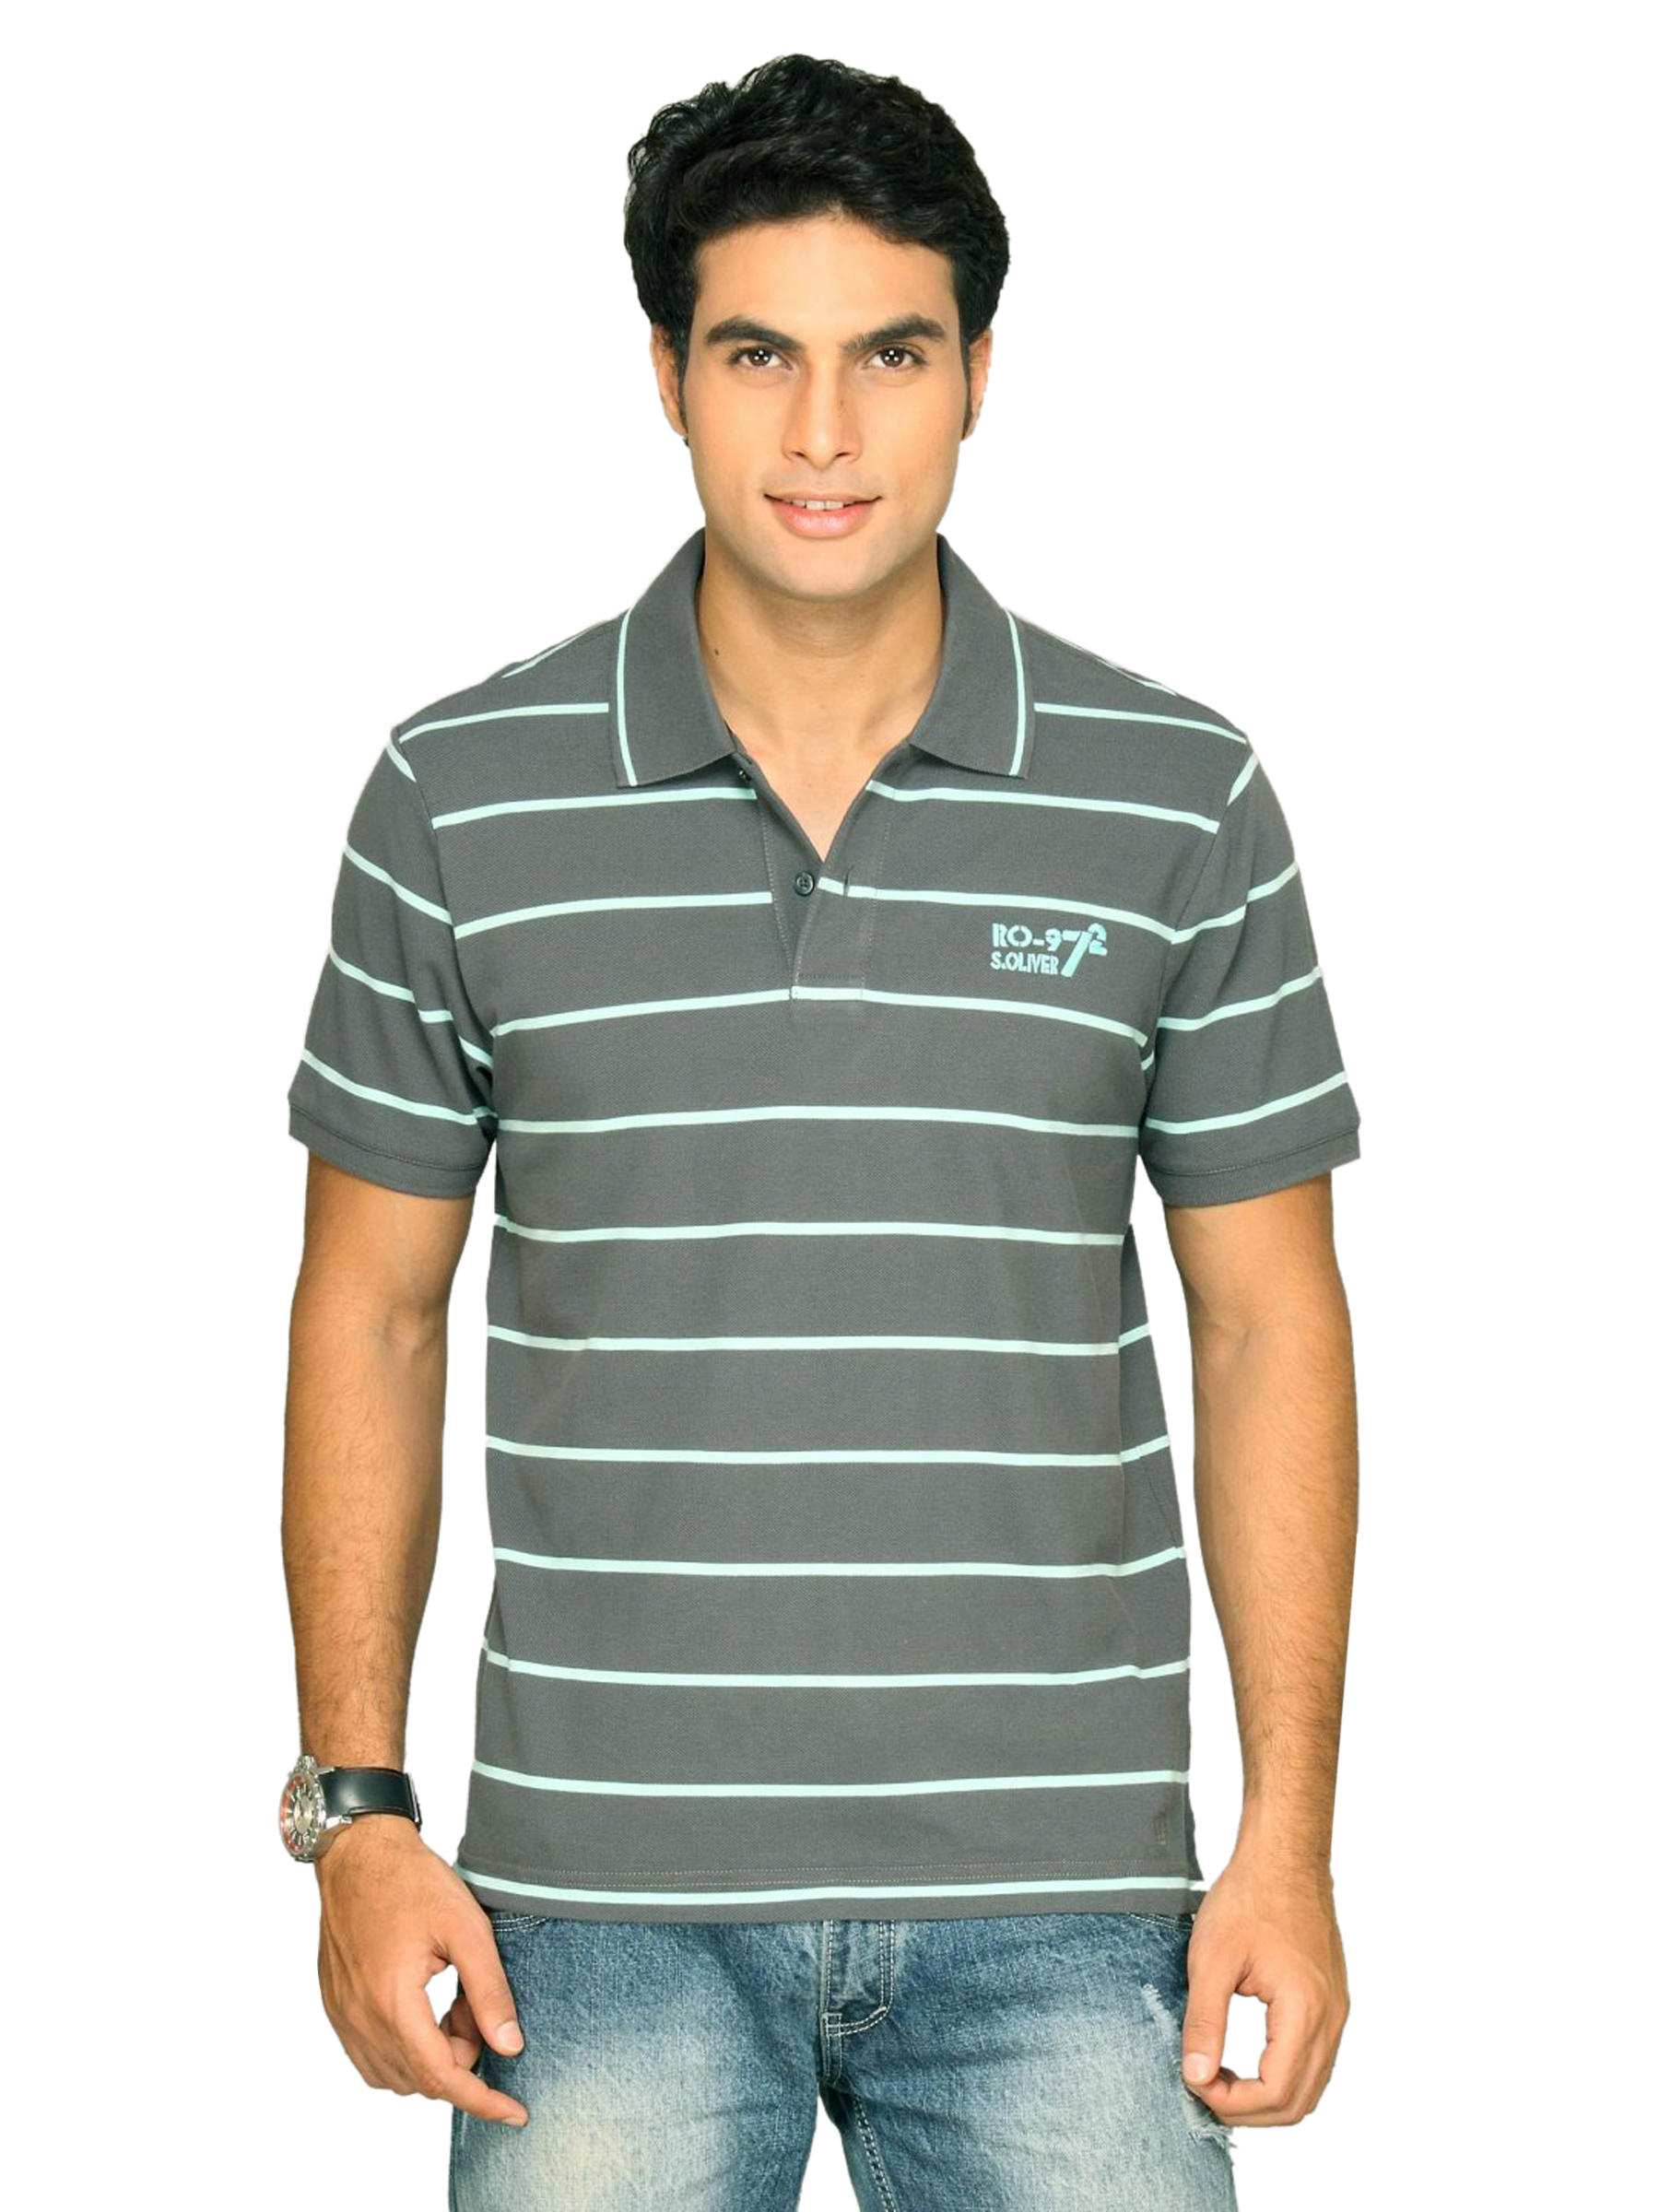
s.Oliver Men's Polo Blue Stripes Grey T-shirt
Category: Apparel / Topwear / Tshirts
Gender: Men
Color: Grey
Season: Summer 2011
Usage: Casual